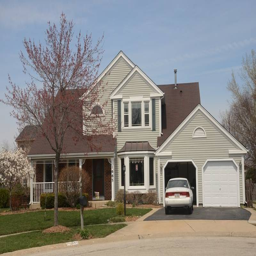
this home is typical of those found in the neighborhood .